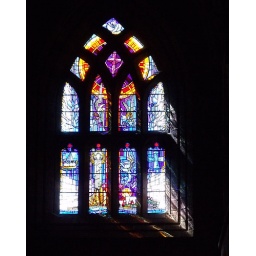
Sunlight shining through one of the stained glass windows in St Magnus Cathedral.